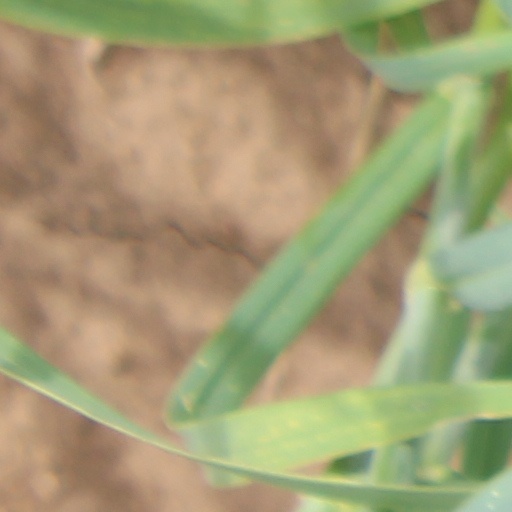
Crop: wheat